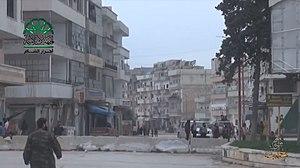
Combattants d'Ahrar al-Cham à l'intérieur de la ville de Jisr al-Choghour en avril ou mai 2015
La deuxième bataille de Jisr al-Choghour a lieu lors de la guerre civile syrienne. Elle débute le 22 avril 2015 par une offensive de la coalition rebelle de l'Armée de la conquête contre la ville de Jisr al-Choghour, dans le gouvernorat d'Idleb. La ville est prise dès le 25 avril, cependant une poche de résistance subsiste dans l'hôpital jusqu'au 22 mai.